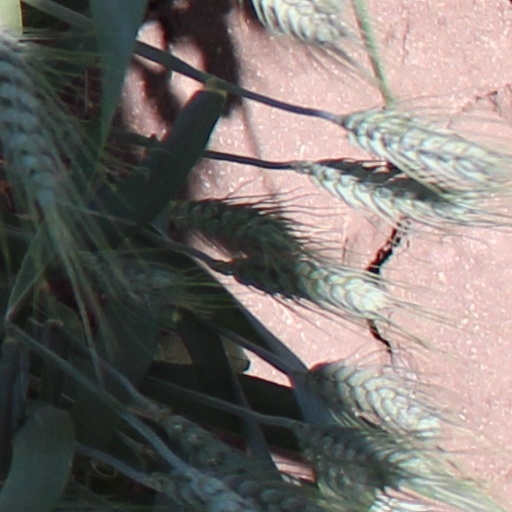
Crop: wheat